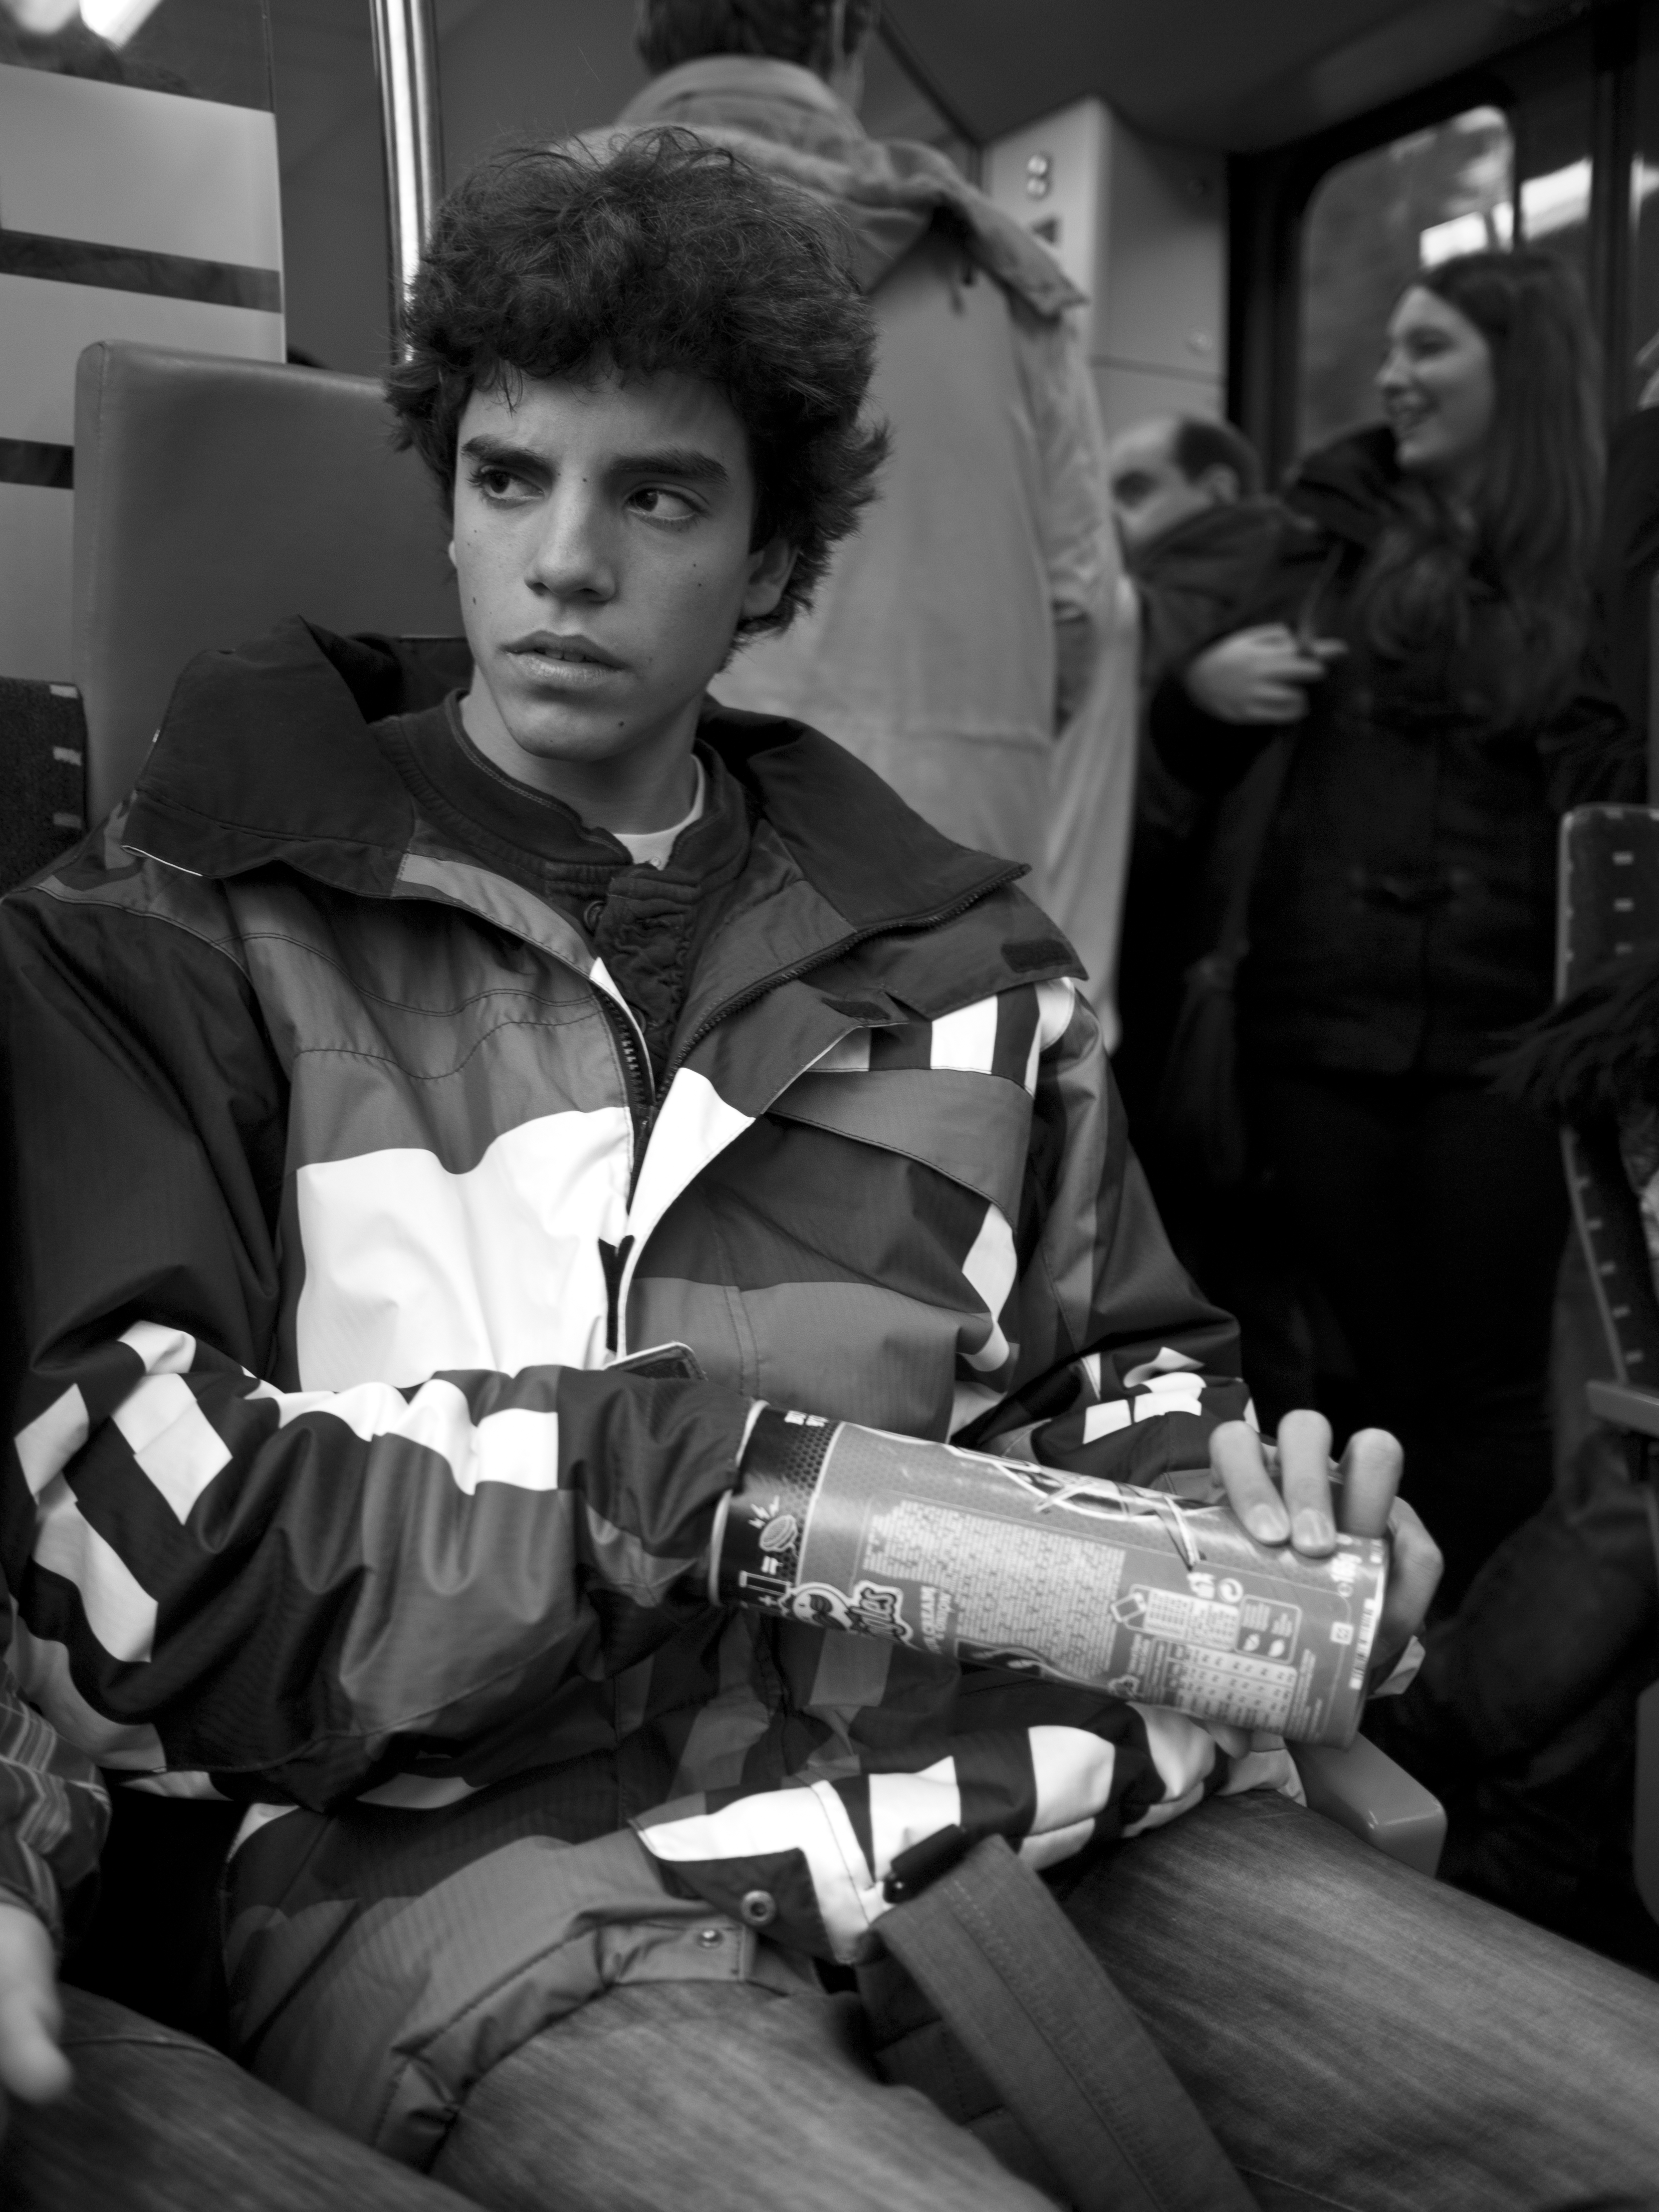
person, black and white, white, street, photography, ebook, sitting, training, fashion, clothing, black, monochrome, streetphotography, flickr, thomas, video, olympus, photograph, omd, fuji, leica, monochrom, leuthard, hcb, thomasleuthard, monochrome photography, film noir, human positions